Seal of Dartmouth College

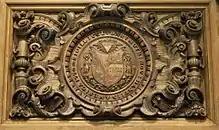
The Seal as engraved in Collis Commonground, originally known as Commons

College secretary and treasurer William Woodward withheld the seal from the College trustees along with the charter and four account books after the state of New Hampshire purported to take over the operation of Dartmouth College, renaming it Dartmouth University. The "Trustees of Dartmouth College v. Woodward" case named Woodward as the defendant and technically sought to recover the items that he had refused to relinquish, even after he joined the University camp. The United States Supreme Court ruled in favor of the College trustees, thus returning the seal to its possession.